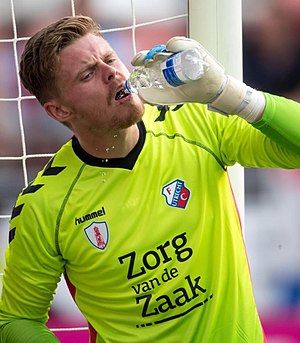
David Jensen
David Jensen er en dansk professionel fodboldspiller, der spiller for New York Red Bulls.